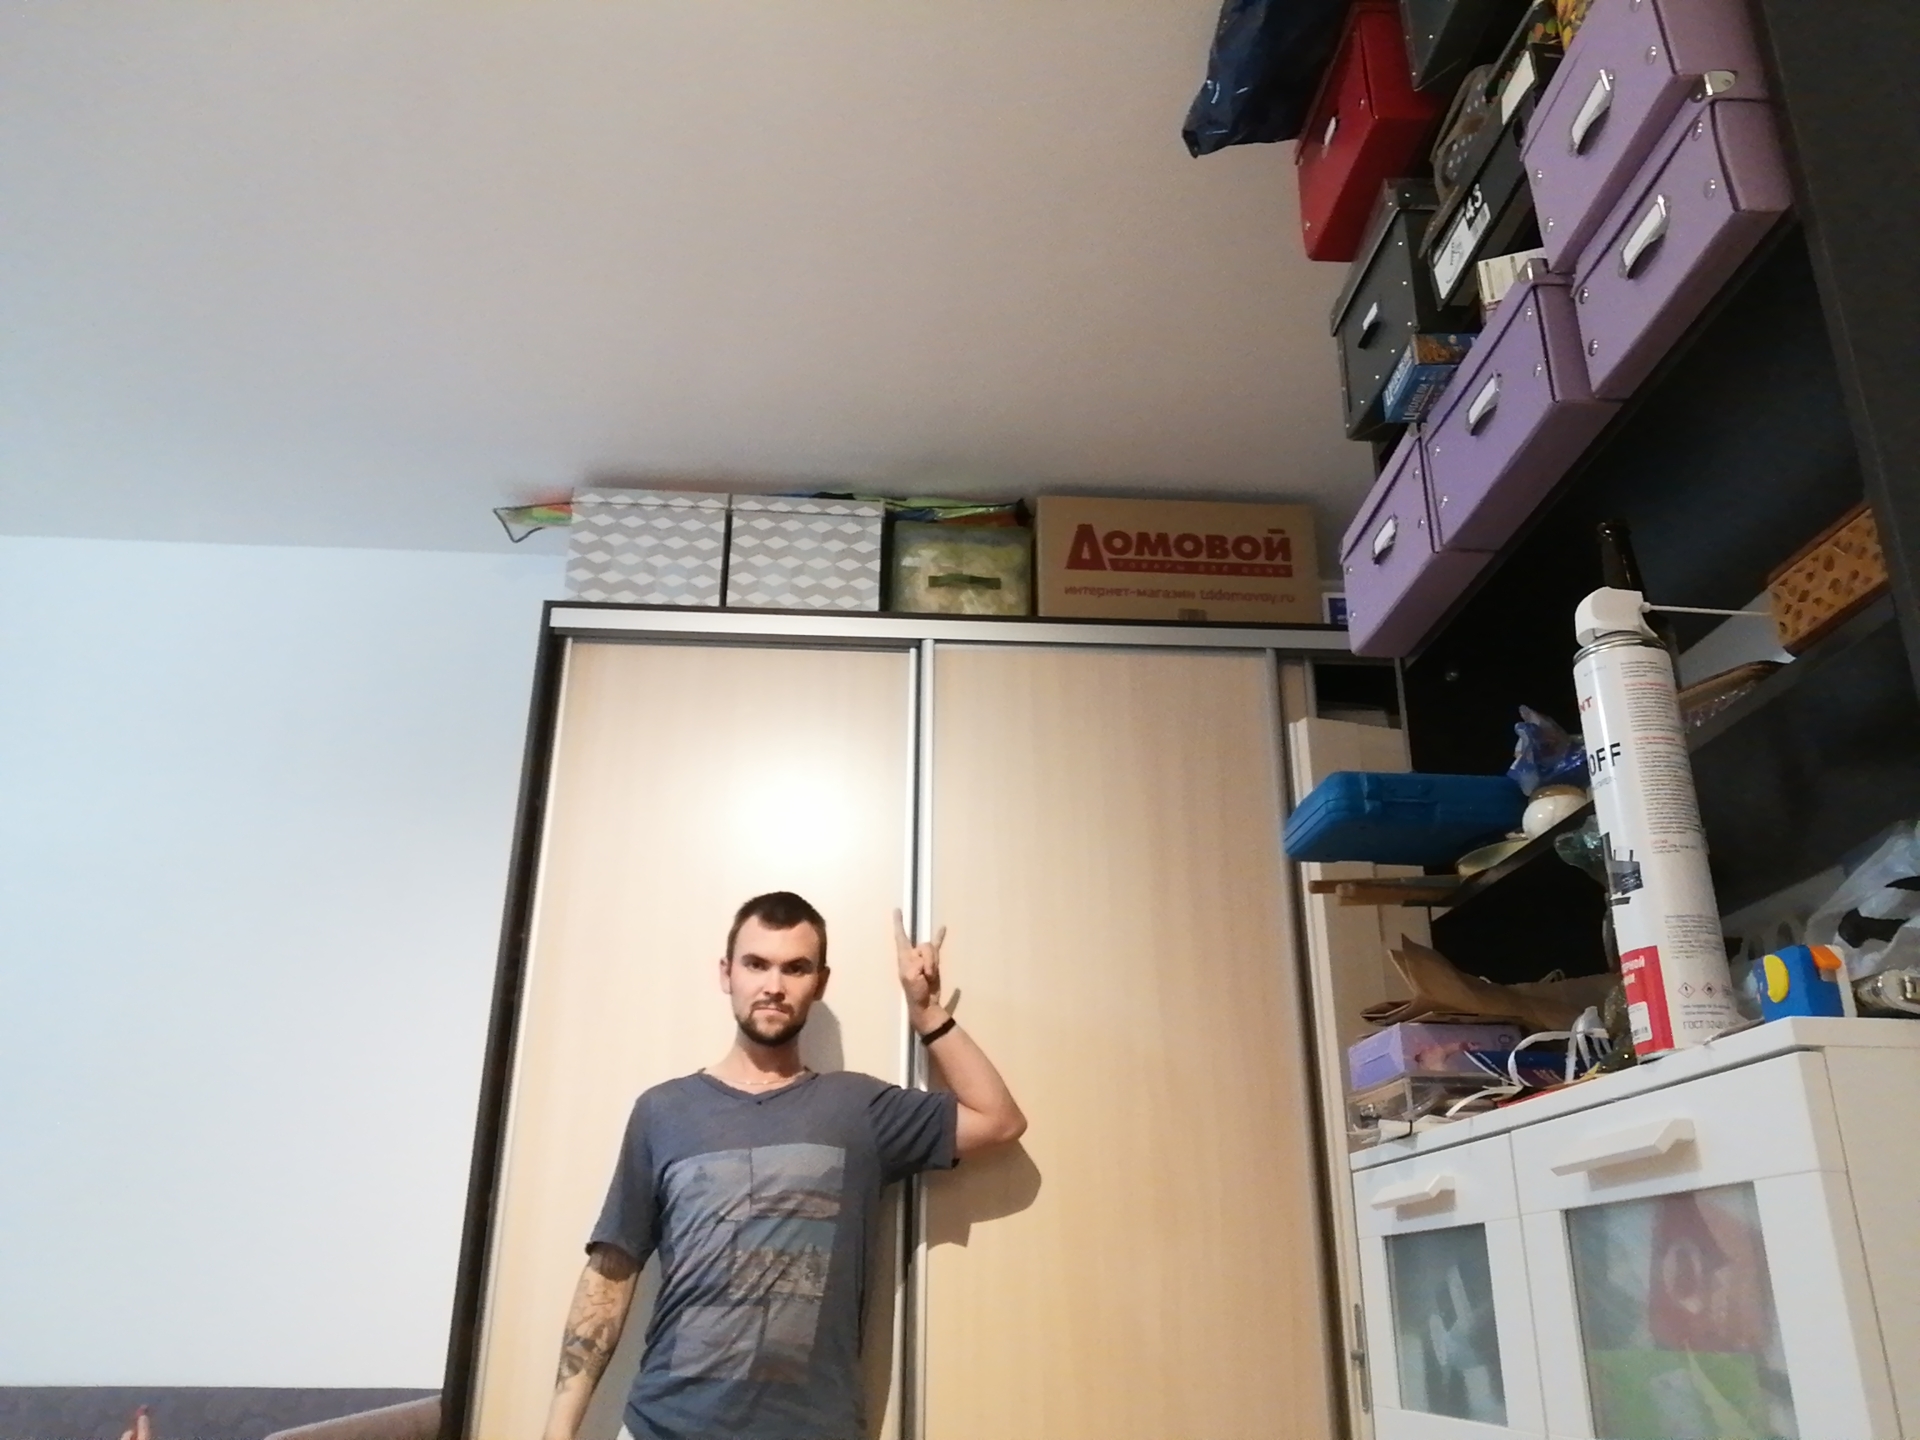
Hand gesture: rock